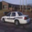
Label: automobile